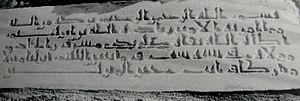
Le ribat de Sousse est une forteresse située dans la ville de Sousse, à 500 mètres de la côte et au sein de la médina de Sousse, classée au patrimoine mondial de l'Unesco.